Francis Parkman

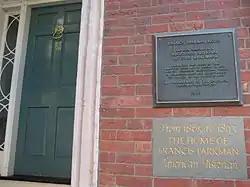
Francis Parkman House, a National Historic Landmark on Beacon Hill

Parkman enrolled at Harvard College at age 16. In his second year he conceived the plan that would become his life's work. In 1843, at the age of 20, he traveled to Europe for eight months in the fashion of the Grand Tour. Parkman made expeditions through the Alps and the Apennine Mountains, climbed Vesuvius, and lived for a time in Rome, where he befriended Passionist monks who tried, unsuccessfully, to convert him to Catholicism.